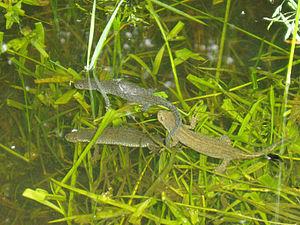
Ichthyosaura alpestris, le Triton alpestre, unique représentant du genre Ichthyosaura, est une espèce d'urodèles de la famille des Salamandridae.